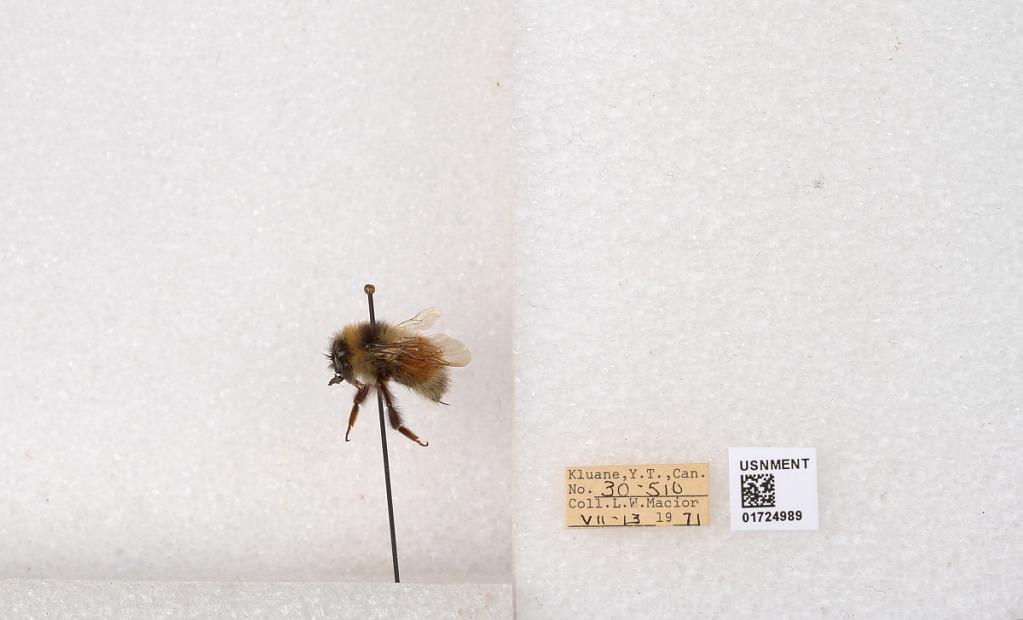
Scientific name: Bombus (Pyrobombus) sylvicola Kirby
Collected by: L. Macior
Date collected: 1971-7-13
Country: Canada
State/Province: Yukon Territory
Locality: Kluane National Park and Reserve
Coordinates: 60.7493, -139.504